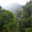
Label: forest